Sky position (RA, Dec in degrees): 168.998, 11.783
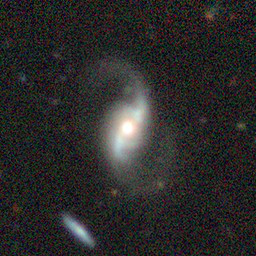
Galaxy morphology: Unbarred Loose Spiral Galaxies